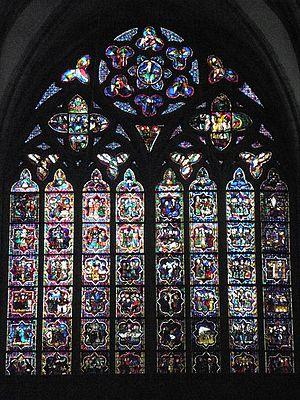
Maîtresse-Vitre du Chœur de la Cathédrale Saint-Samson de Dol (35)
La cathédrale Saint-Samson de Dol-de-Bretagne est une ancienne cathédrale catholique romaine dédiée à saint Samson. De style gothique, c'est un important monument historique français, situé à Dol-de-Bretagne, dans le département d'Ille-et-Vilaine.